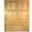
Label: wardrobe